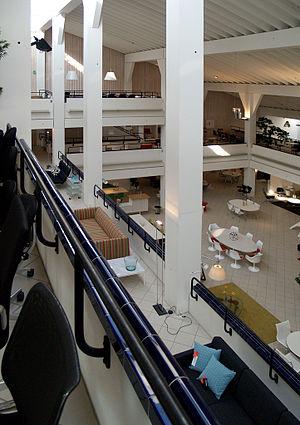
Jørn Oberg Utzon, né le 9 avril 1918 et mort le 29 novembre 2008 à Copenhague, est un architecte danois célèbre pour avoir conçu l'opéra de Sydney qui est devenu l'emblème de cette ville et l’« un des symboles de l'Australie les plus connus au monde », selon les propos du Premier ministre australien Kevin Rudd.